Ampere balance

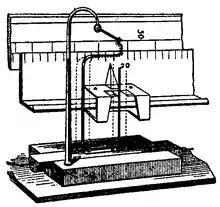
Slider of Kelvin's ampere balance

Approximate readings may be obtained by reading the position of the weight on the scale, or a more accurate reading may be obtained as follows: The upper edge of the shelf on which the weights slide is graduated into equal divisions, and the weight is provided with a sharp tongue of metal in order that its position on the shelf may be accurately determined. Since the current passing through the balance when equilibrium is obtained with a given weight is proportional to the square root of the couple due to this weight, it follows that the current strength when equilibrium is obtained is proportional to the product of the square root of the weight used and the displacement of this weight from its zero position. Each instrument is accompanied by a pair of weights and by a square root table, so that the product of the square roots of the number corresponding to the position of the sliding weight and the ascertained constant for each weight, gives at once the value of the current in amperes. Each of these balances is made to cover a certain range of reading. Thus, the centiampere balance ranges from 1 to 100 centiamperes, the deciampere balance from 1 to 100 deciamperes, the ampere balance from 1 to 100 amperes, etc.